Andrea Bocelli

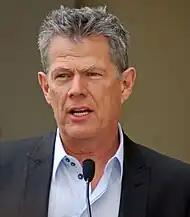
David Foster speaks at the ceremony honouring Bocelli with his star.

On 31 January 2010, during the 52nd Grammy Awards, Bocelli, Mary J. Blige and David Foster joined forces again, singing "Bridge over Troubled Water" as a tribute to the victims of that year's earthquake in Haiti.